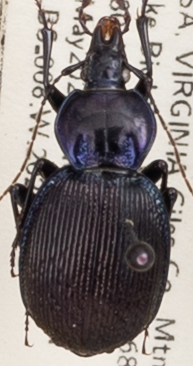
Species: Sphaeroderus stenostomus lecontei
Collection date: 2022-05-31
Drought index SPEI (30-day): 0.47
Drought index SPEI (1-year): -0.71
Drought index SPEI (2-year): -0.1